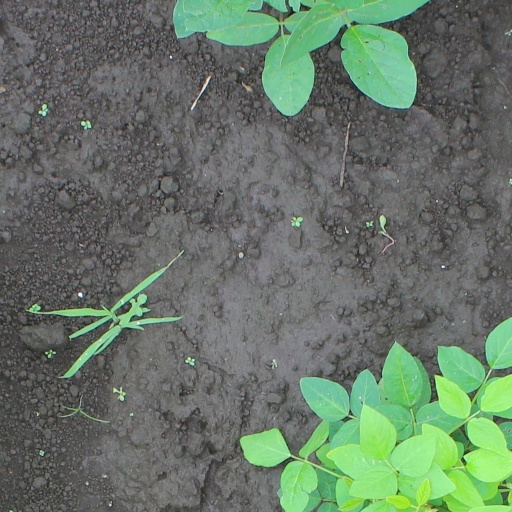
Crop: soybean